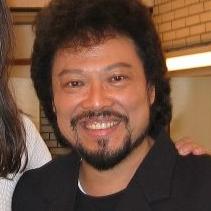
Age: 51